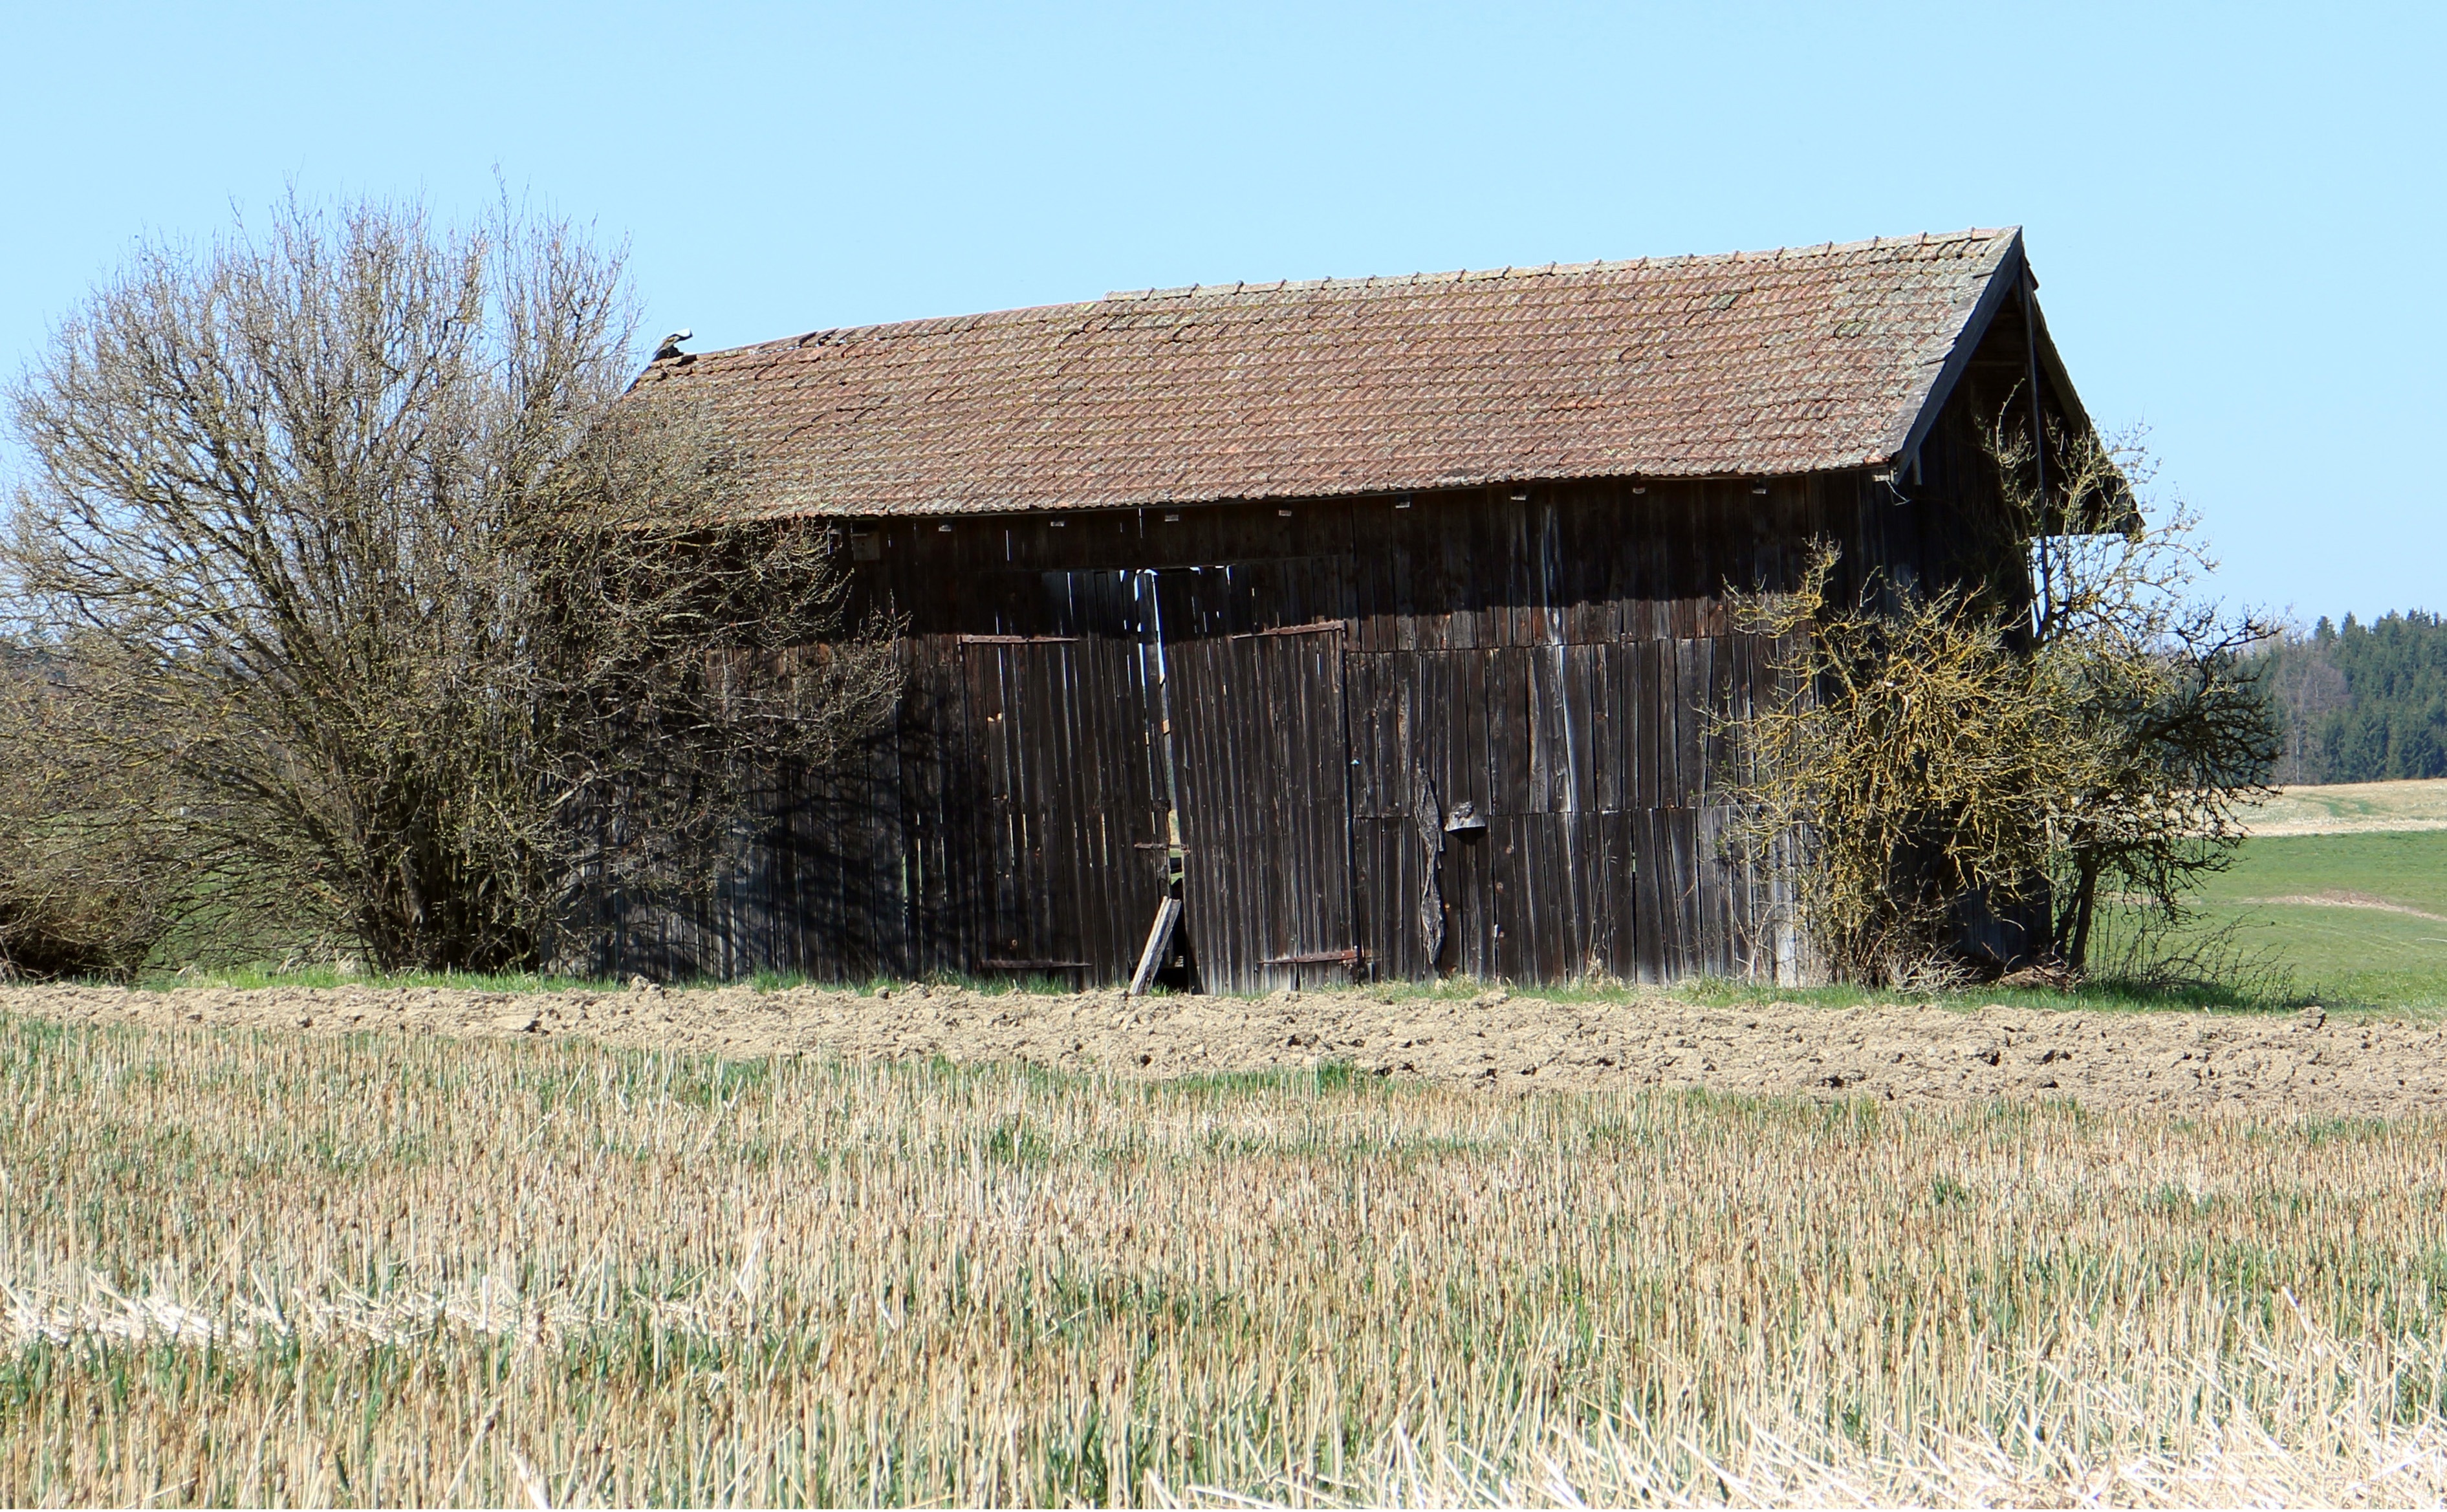
field, farm, prairie, house, building, old, barn, shed, hut, shack, decay, agriculture, farmhouse, thatching, break up, rural area, field barn